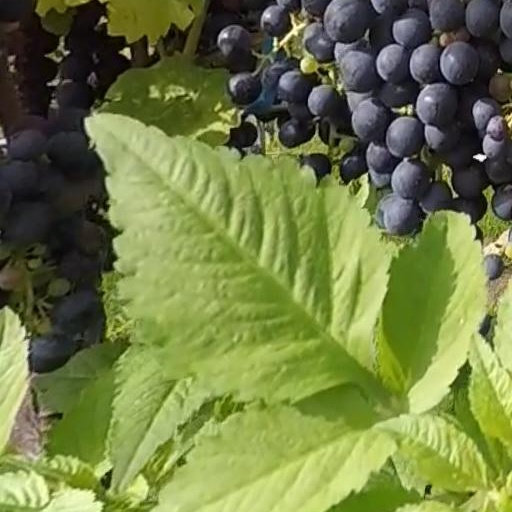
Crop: grape